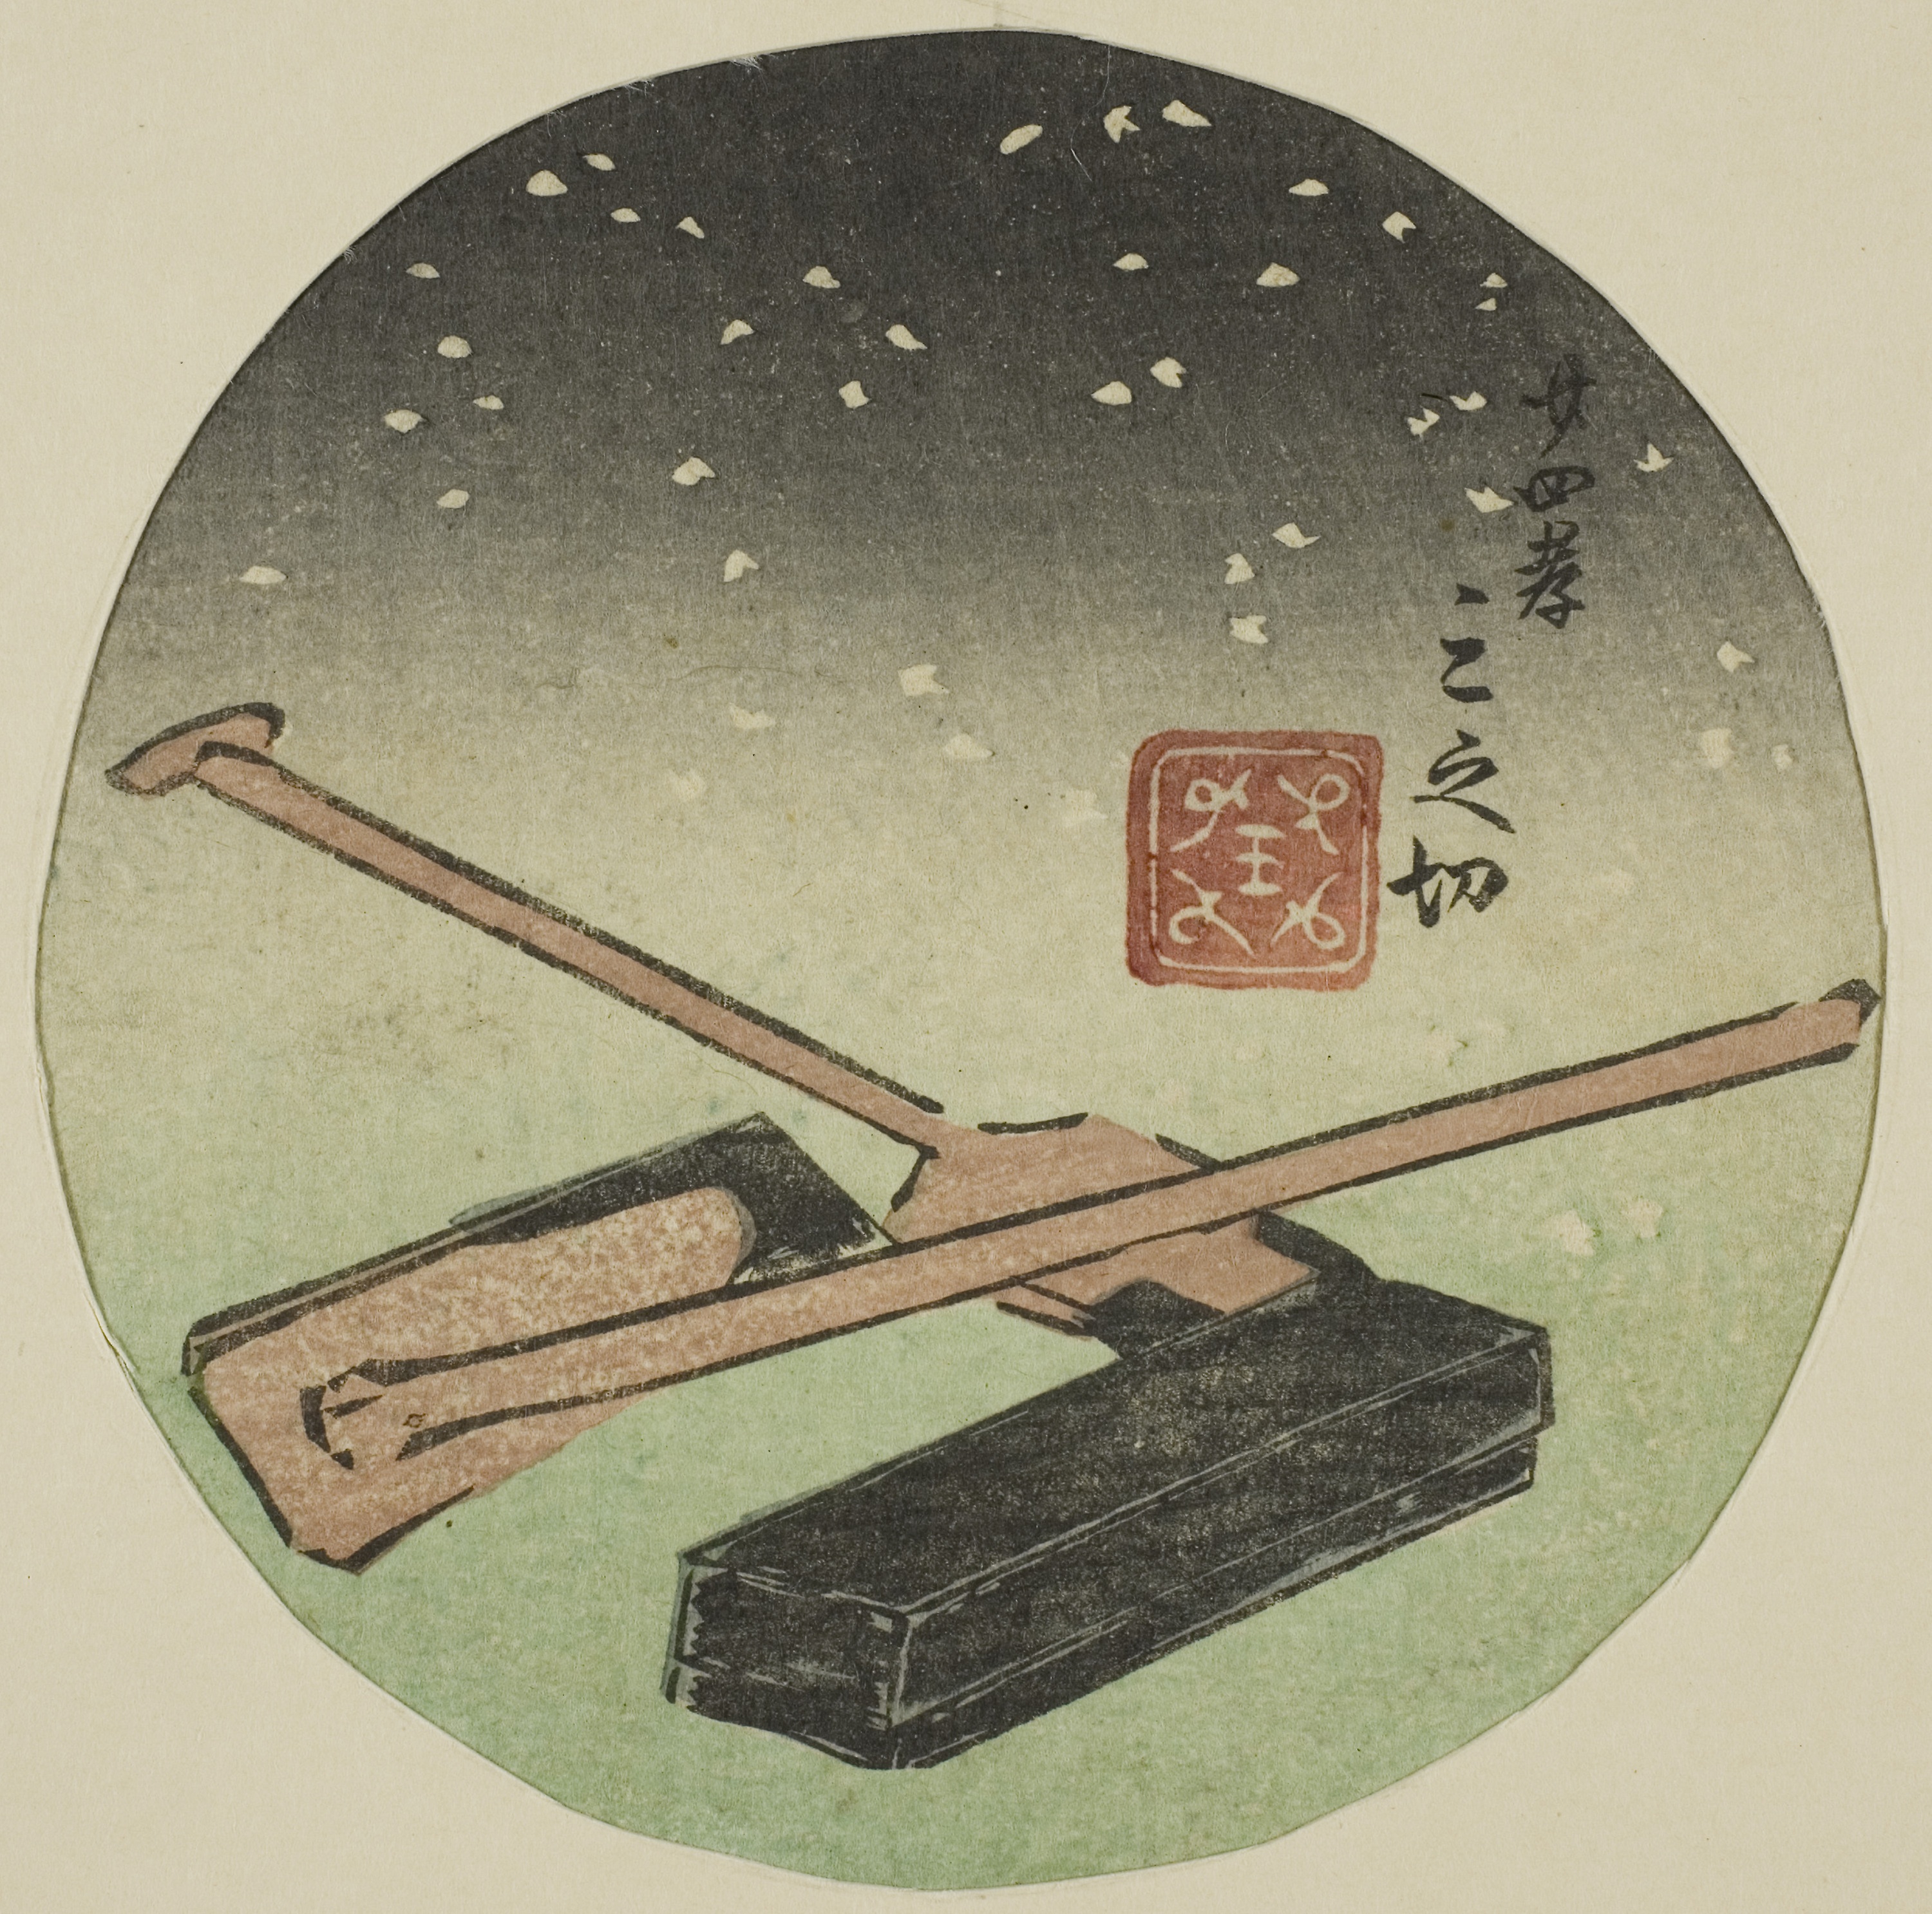
illustration, drawing, circle